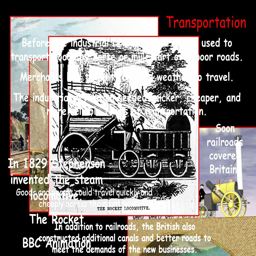
person invented the steam locomotive .